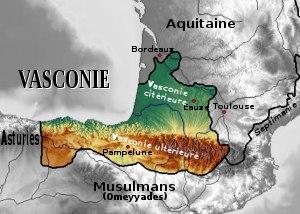
Les Gascons sont un peuple d'Europe de l'Ouest occupant le territoire de la Gascogne, la portion du sol français approximativement comprise entre l’Océan Atlantique à l’ouest, les Pyrénées au sud, le cours de la Garonne à l’est et au nord et parlant une langue romane très étroitement liée à l'occitan, le Gascon. Des populations gasconnes sont présentes en Aquitaine, en Midi-Pyrénées et en Catalogne, mais aussi des colonies historiques au Pays basque espagnol, en Navarre, en Aragon et en Amérique du Sud.